2018 World Rowing Championships

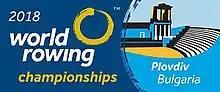

The 2018 World Rowing Championships were the World Rowing Championships held at the regatta course in Plovdiv, Bulgaria. The event was held from 9 to 16 September. Events held were men and women's open class, lightweight class, and para-rowing.